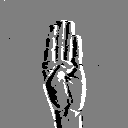
ASL letter: b